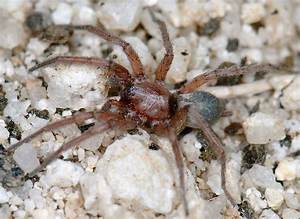
Label: spider